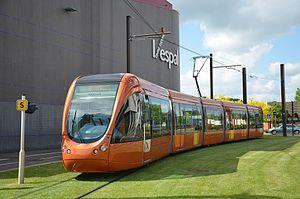
Tramway Alstom Citadis 302 n°1030 au terminus Espal Arche de la Nature.
La ligne 2 du tramway du Mans est la seconde ligne de tramway sur fer de l'agglomération du Mans, exploitée par la Setram. Le projet, présenté en septembre 2011, a abouti à la mise en service effective le 30 aout 2014 reliant les terminus Bellevue - Hauts de Coulaines et Espal - Arche de la nature. L'ancien réseau avec une ligne à trois branches laisse désormais place à deux lignes distinctes.
Le tramway du Mans est un réseau de tramway de la ville du Mans inauguré le 17 novembre 2007. Il se compose de deux lignes T1 et T2 ayant un tronc commun de sept stations et dont les terminus respectifs sont Antarès et Université pour l'une, Espal et Bellevue pour l'autre. La dernière évolution du réseau date du 30 août 2014 avec l'ouverture de la branche Bellevue et créant à cette même occasion la 2ᵉ ligne. Auparavant, le réseau était constitué d'une seule ligne à 3 branches avec un long tronc commun jusqu'à Université. Les travaux de ce premier réseau ont été achevés en août 2007 et mis en fonction quatre mois après pour les branches Université et Antarès ; la seconde branche Espal ayant été inaugurée le 22 décembre 2007. Ces services sont assurés par la société des transports en commun de la ville du Mans : la SETRAM.